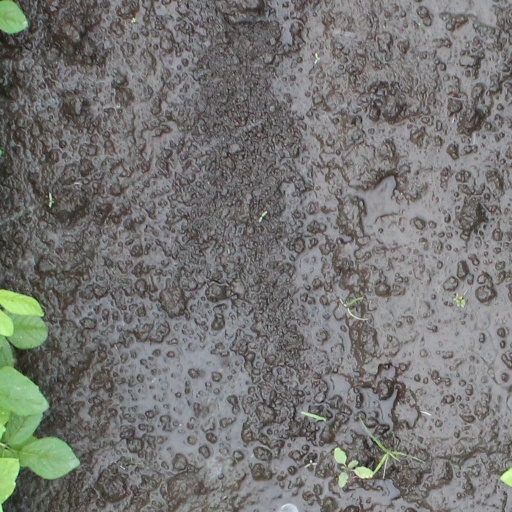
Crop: soybean